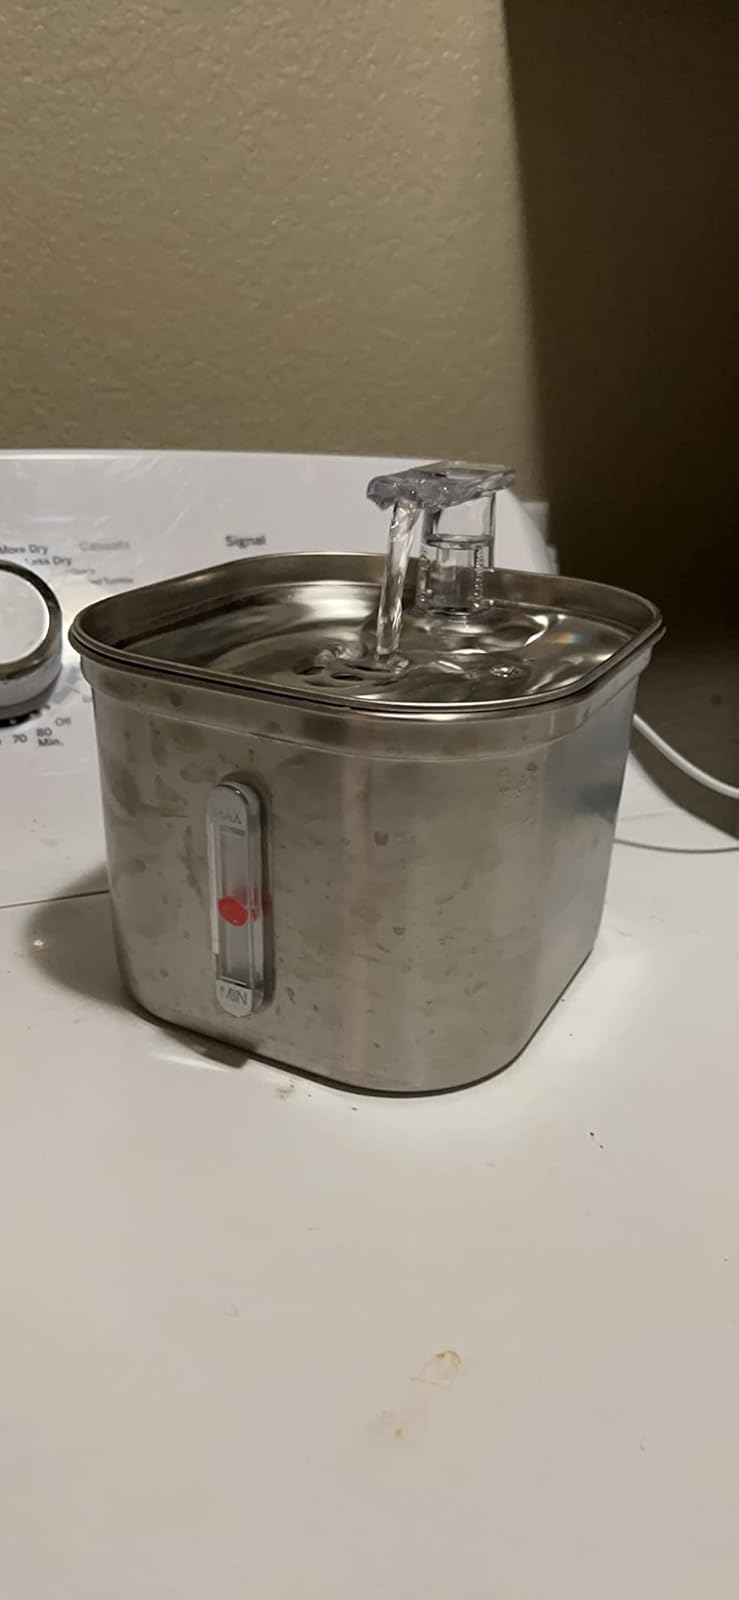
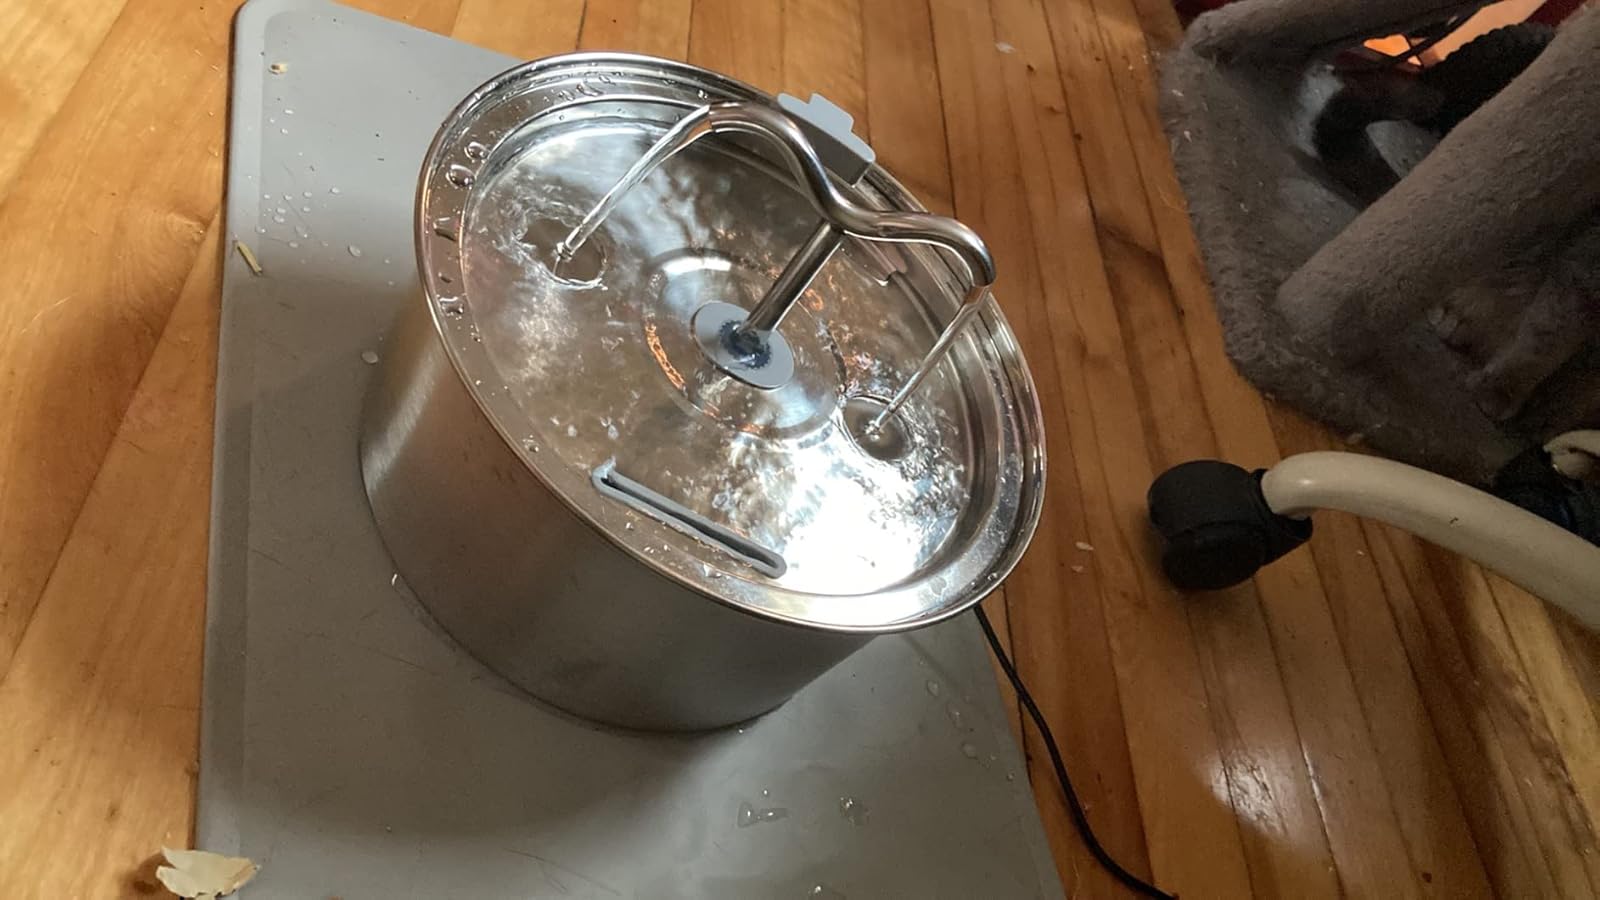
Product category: items_bowl
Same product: no